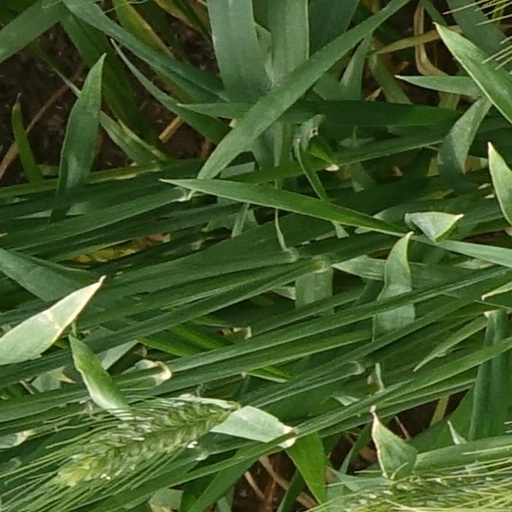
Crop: wheat